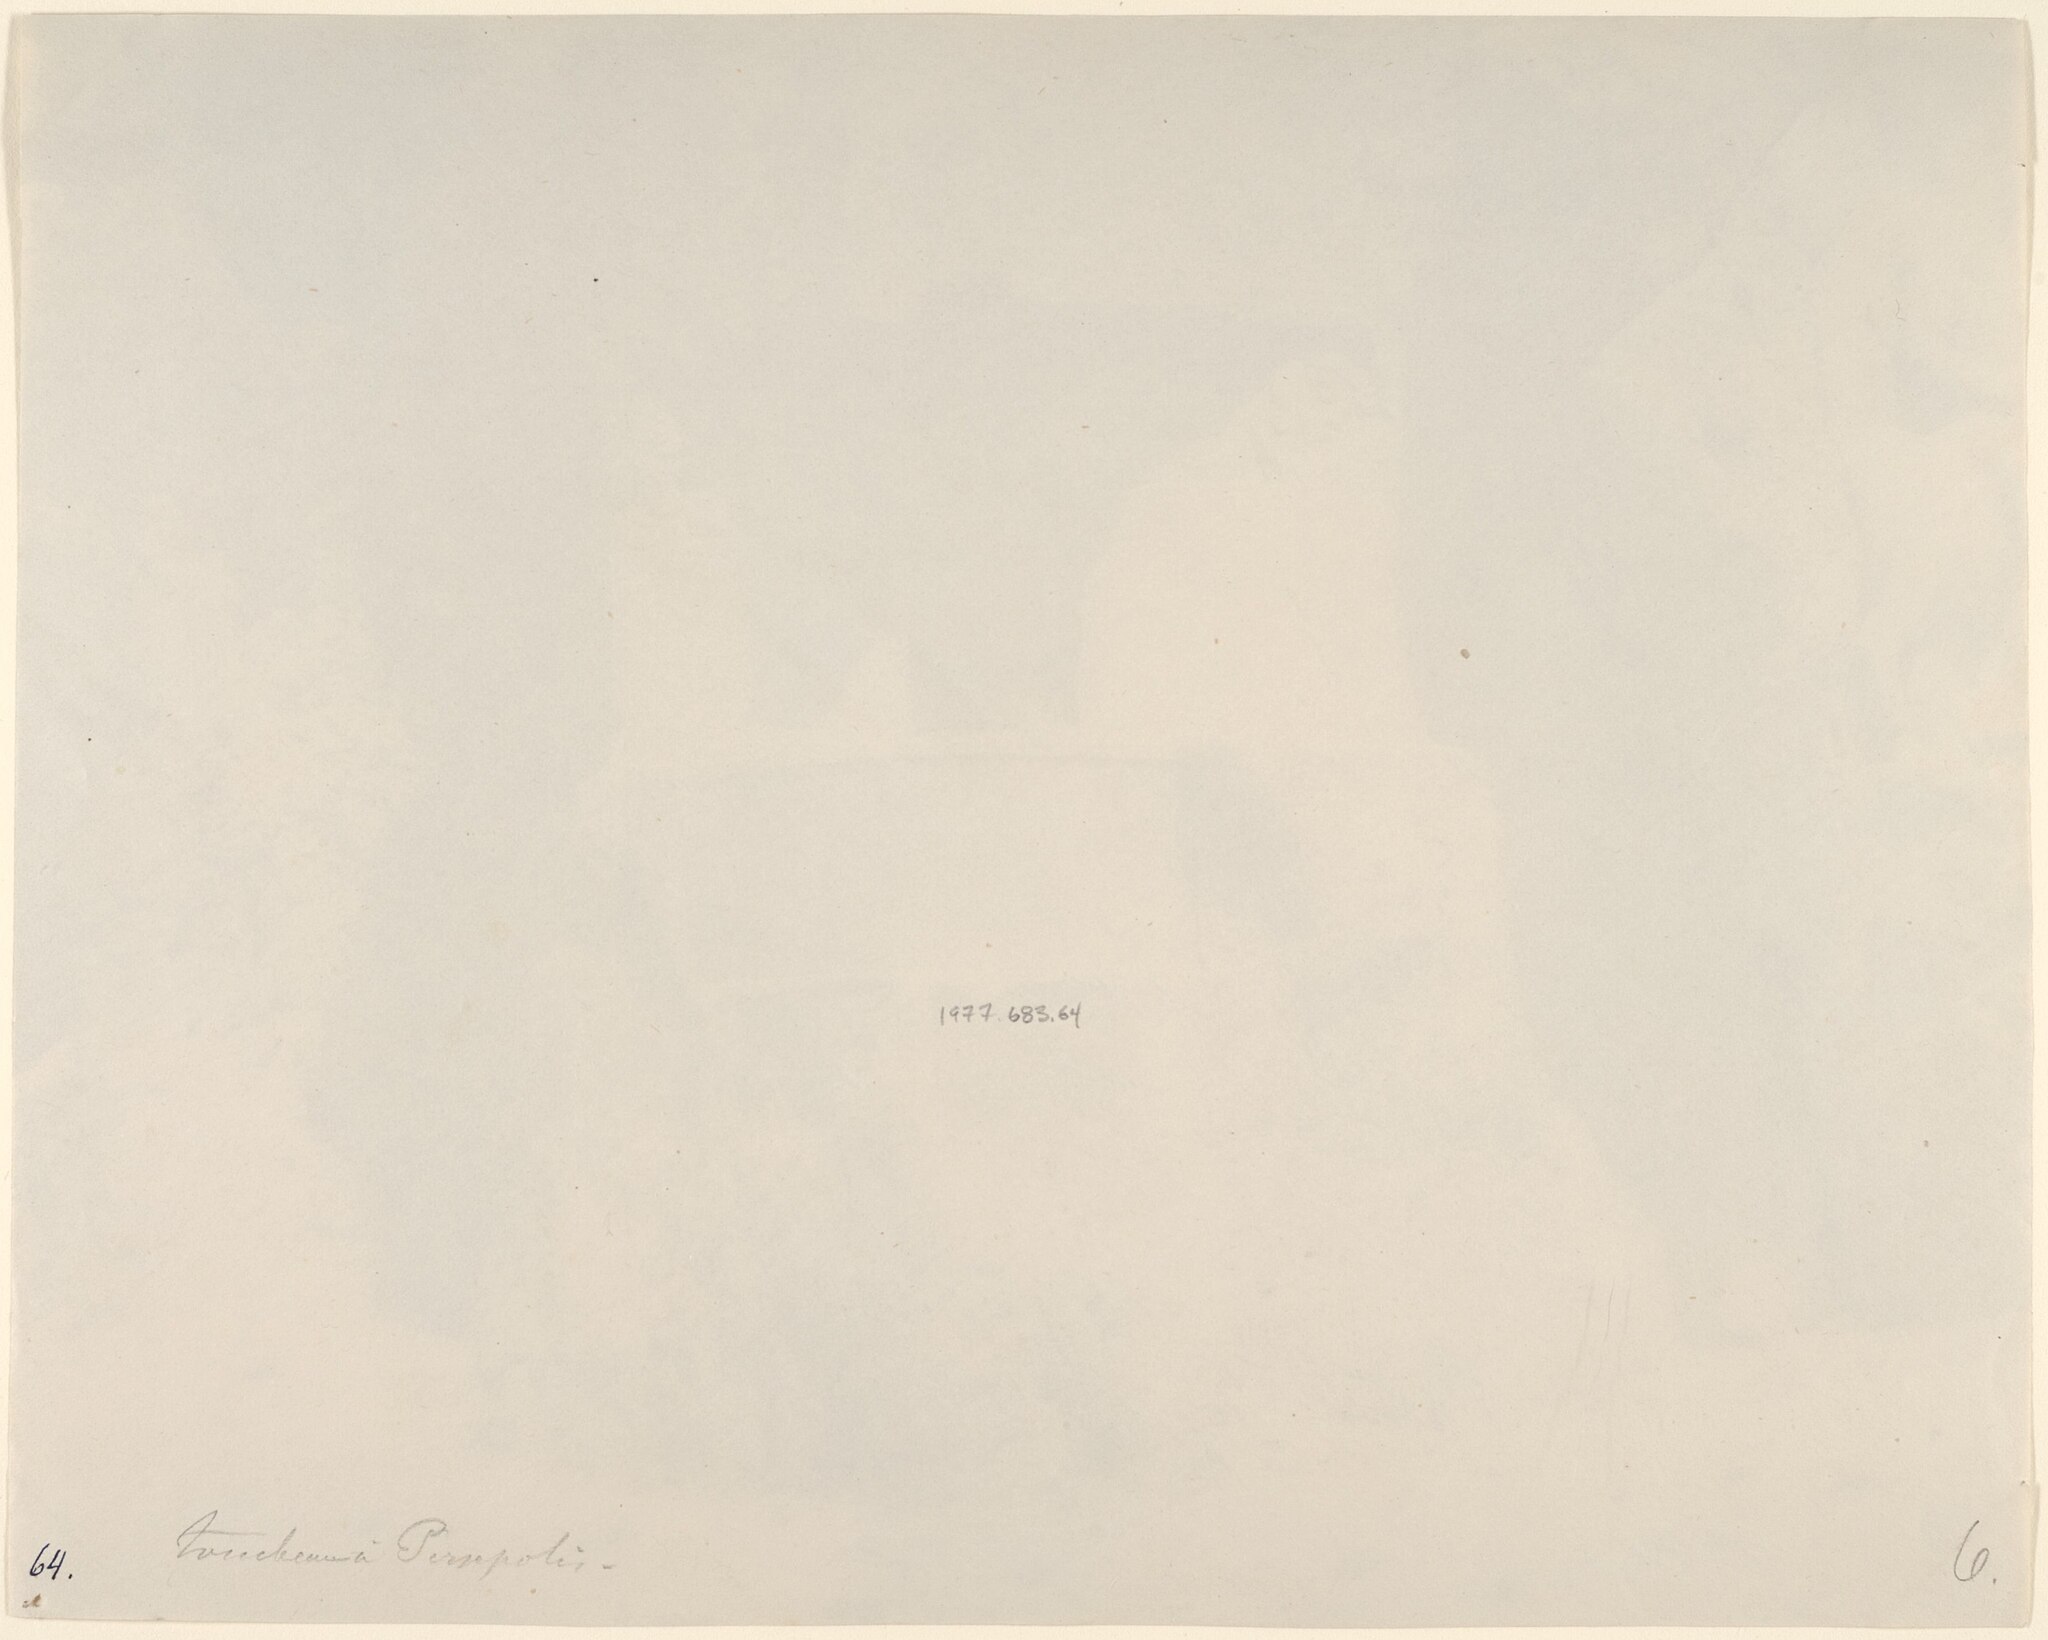
Title: Naksh-i Rustam, Near Persepolis
Description: Photograph; Photographs
Date: 1840s–60s
Categories: CC-Zero, Department of Photographs, Metropolitan Museum of Art, Relief of Bahram II and his court, Artworks without Wikidata item, Artworks with known accession number, Images from Metropolitan Museum of Art, GWToolset Batch Upload, Albumen prints in the Metropolitan Museum of Art, Gift of Charles K. and Irma B. Wilkinson, Historical photographs of Iran by Luigi Pesce